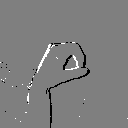
ASL letter: o